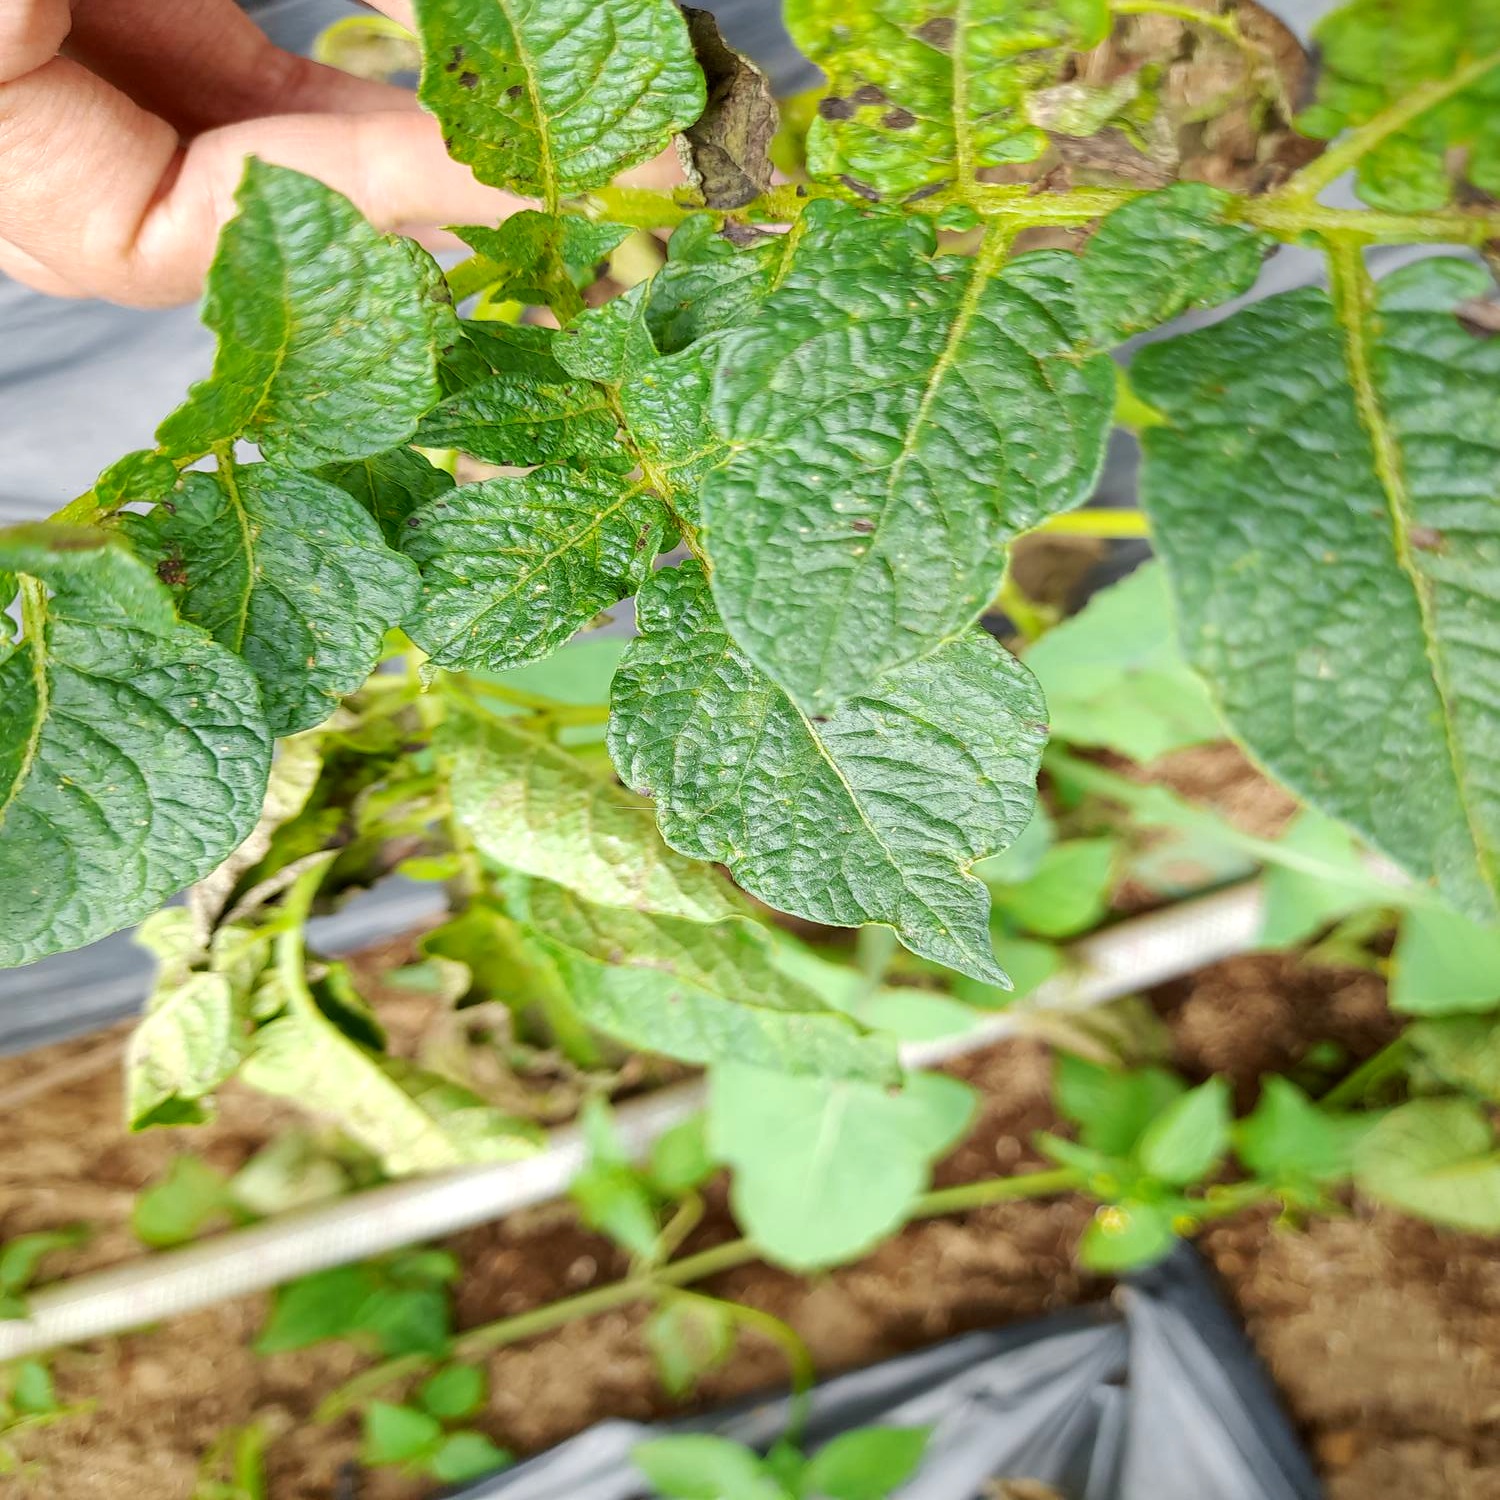
Etiqueta: Virus